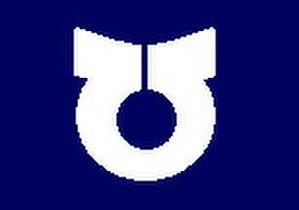
Le village de Hidaka est un village du district de Takaoka, dans la préfecture de Kōchi au Japon.